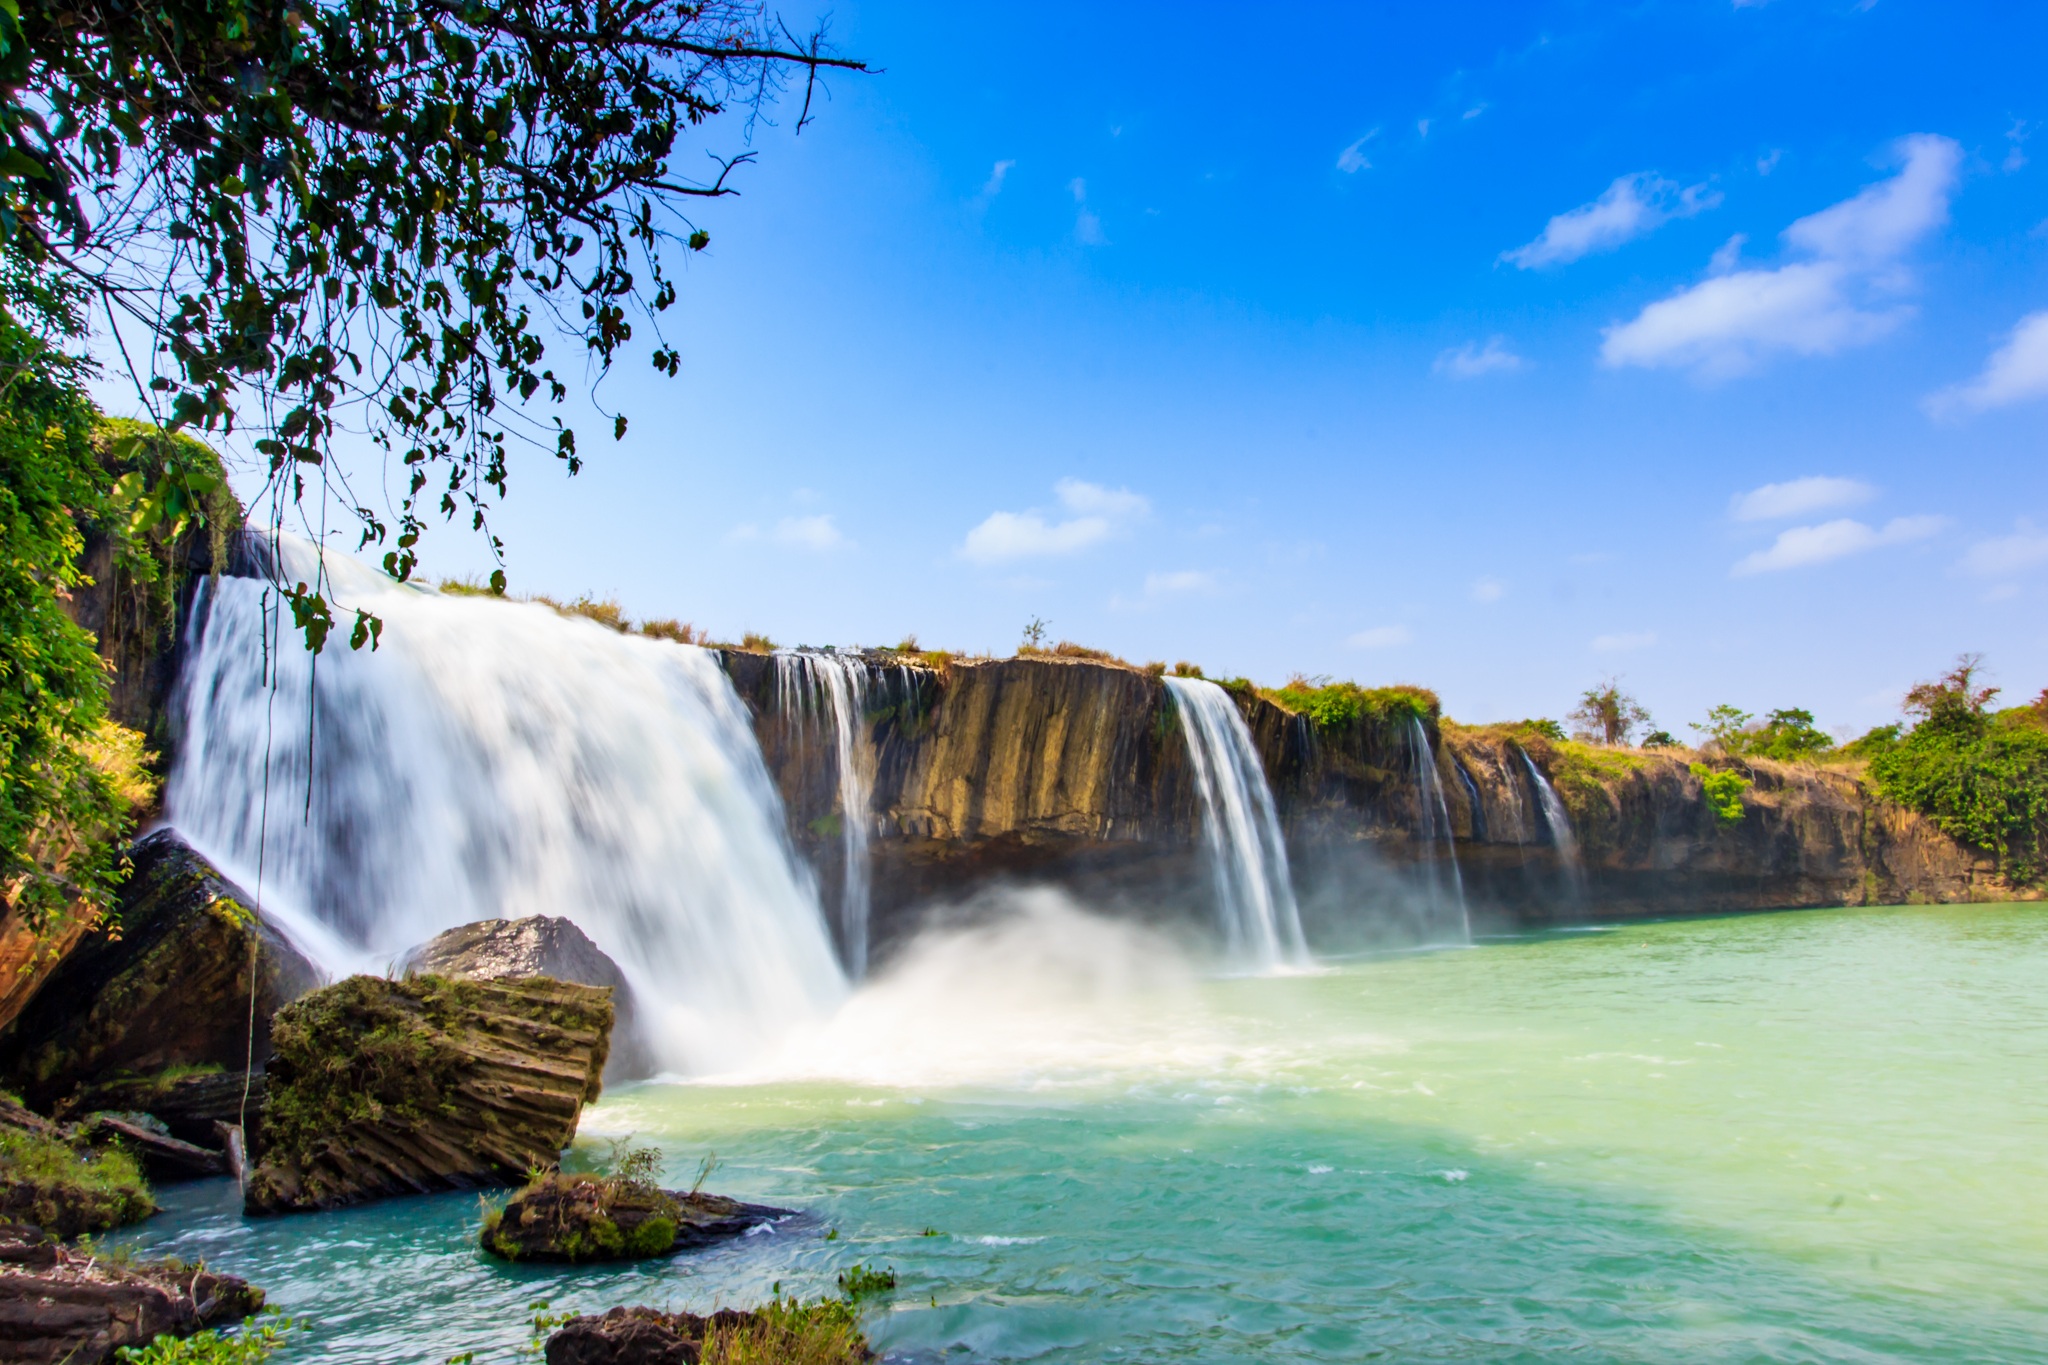
sea, coast, water, waterfall, vacation, male, body of water, write, dray, water feature, lak, dak, nur